Inositol-trisphosphate 3-kinase

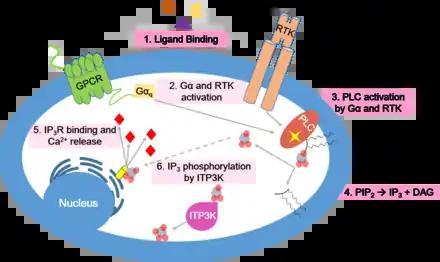
The calcium signaling pathway is involved in a variety of cellular processes including muscle contraction, gamete fertilization, and neurotransmitter release. Since the calcium second messenger has such widespread cellular functionality, it must be tightly regulated. ITP3K, shown in step 6 in the schematic, plays a role in calcium homeostasis by means of signal termination.

ITP3K is not the only enzyme responsible for clearing IP from the cytoplasm. A second enzyme called inositol 5-phosphatase catalyzes the dephosphorylation of IP to create IP. Typically, nature does not favor the evolution of a second enzyme to perform an already-existing, identical function. A closer inspection of the evolutionary history of inositol 5-phosphatase and ITP3K gives rise to several interesting hypotheses about the roles of these enzymes in the cell.